Tiwi people

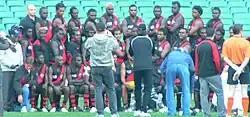
The Tiwi Bombers, a local football team from the Tiwi Islands

The Tiwi people (or Tunuvivi) are one of the many Aboriginal groups of Australia. Nearly 2,000 Tiwi people live on Bathurst and Melville Islands, which make up the Tiwi Islands, lying about from Darwin. The Tiwi language is a language isolate, with no apparent link to the languages of Arnhem Land on the Australian mainland. Their society is based on matrilineal descent, and marriage plays a very important part in many aspects of their lives. Art and music form an intrinsic part of their societal and spiritual rituals as the Tiwi people tend to follow a certain form of indigenous Animist belief system. The Stolen Generations saw many Indigenous people brought to the Tiwi Islands who were not of direct Tiwi descent.